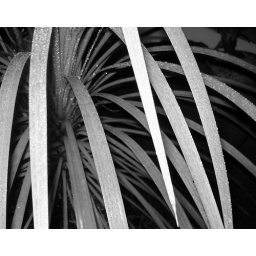
I spotted this wet plant in my garden when we returned home from a visit to Hamilton today...1/6/08